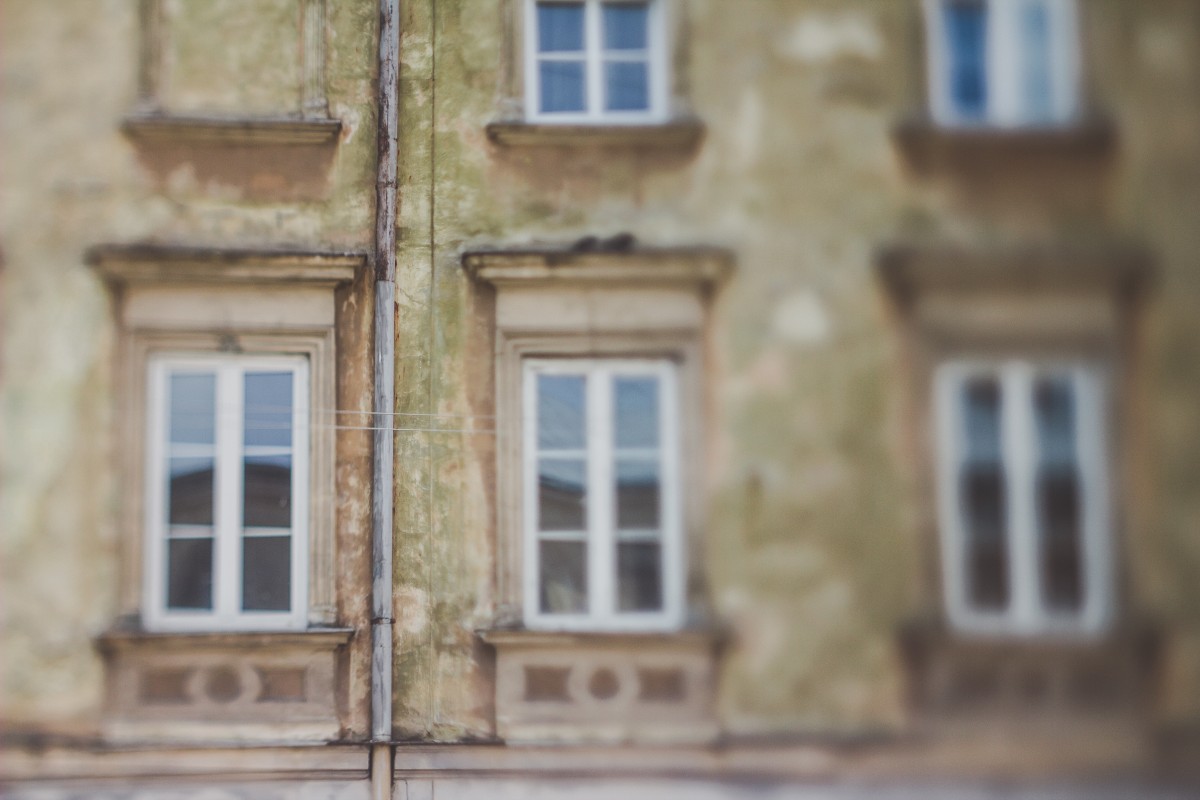
Tags: mansion, house, window, building, home, cottage, facade, property, estate